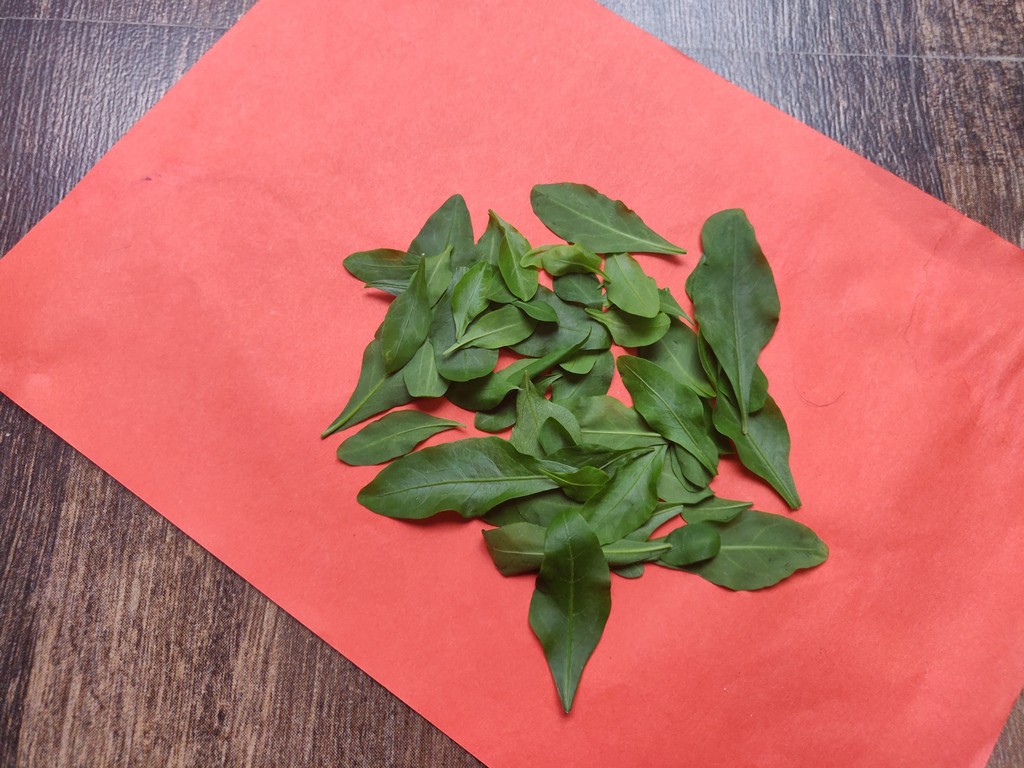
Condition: Healthy
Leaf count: multiple
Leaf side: unknown